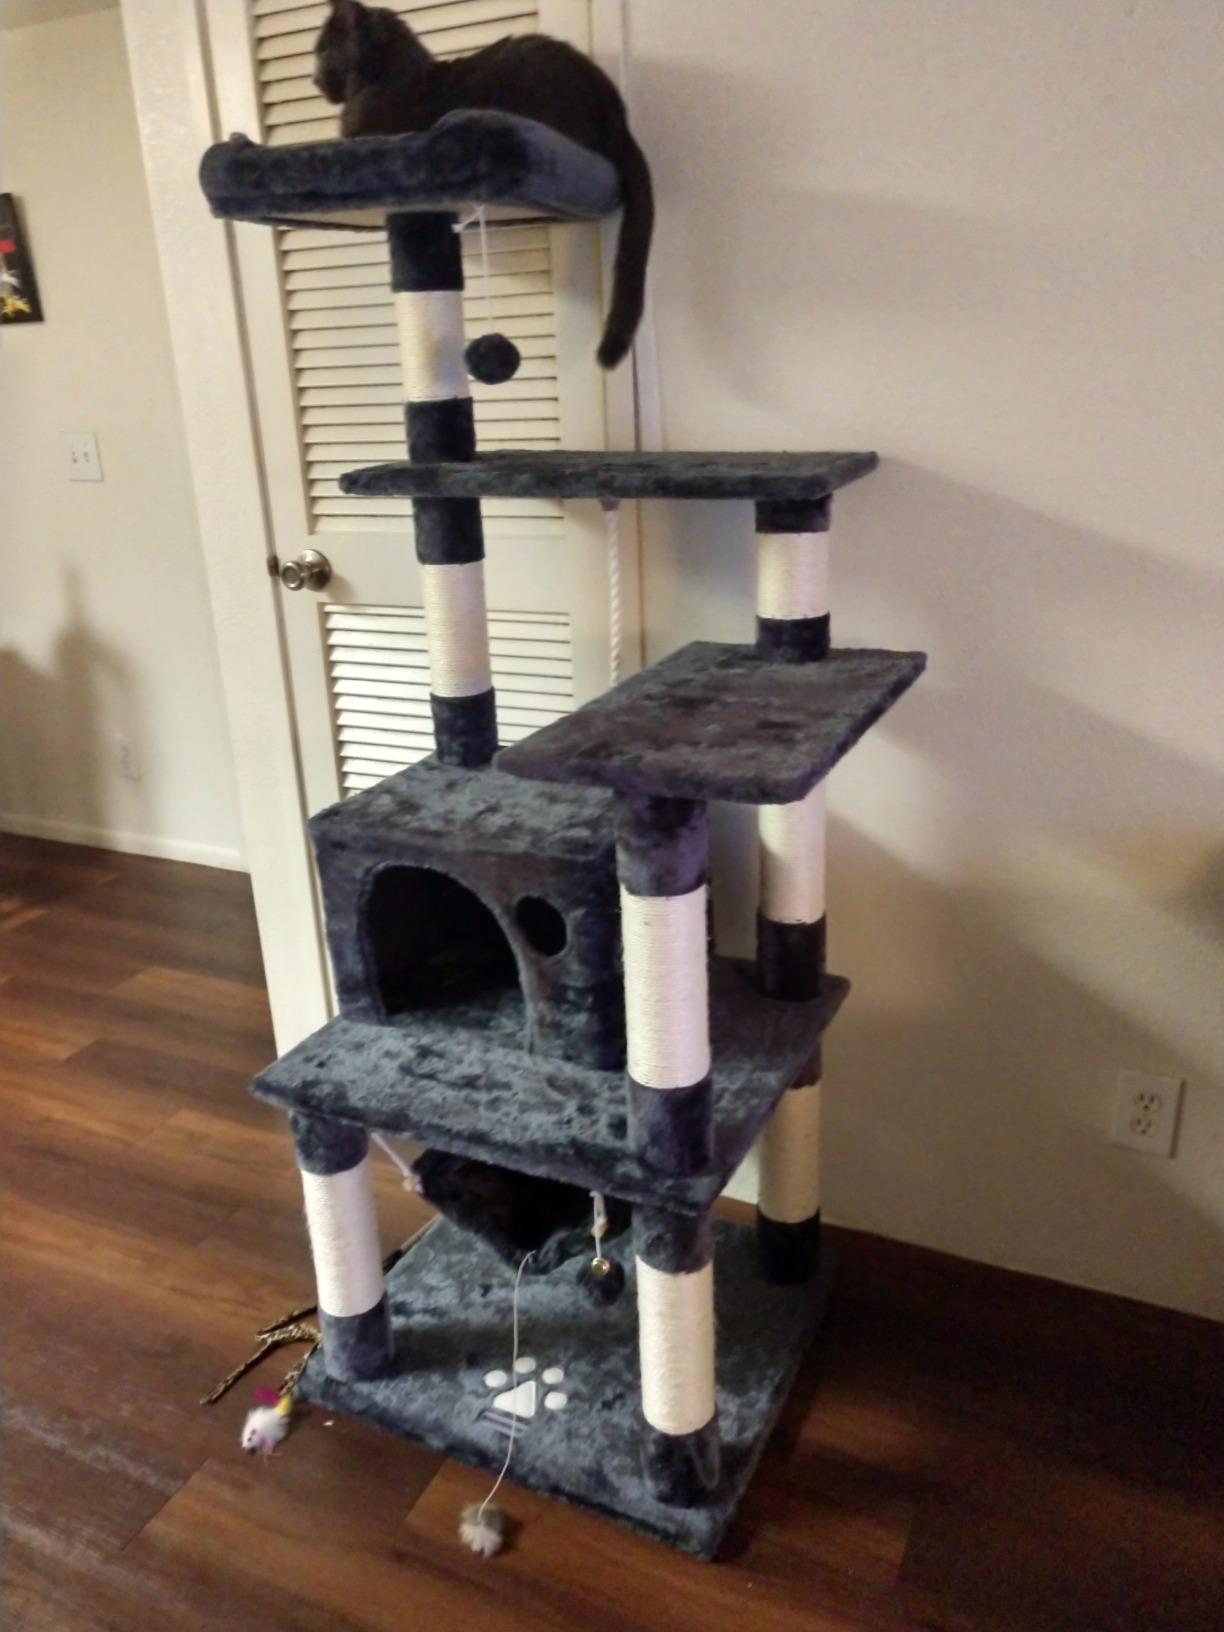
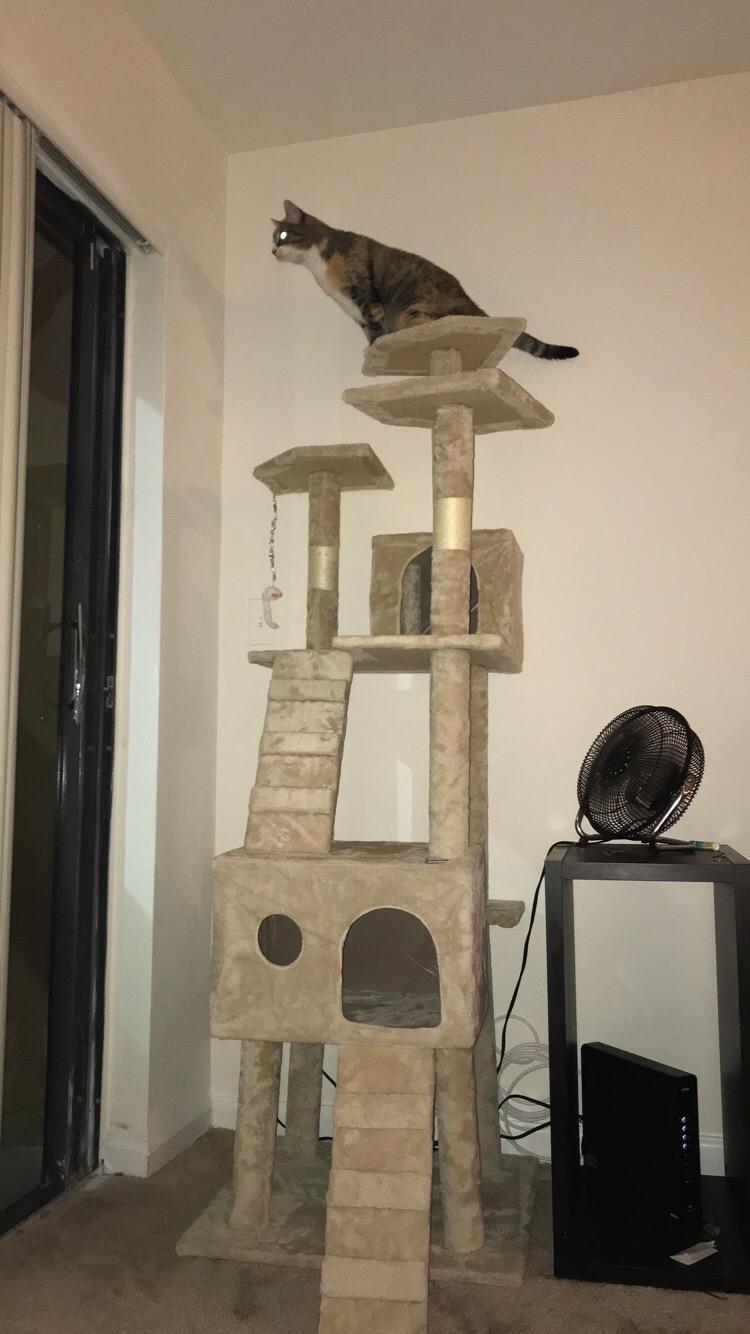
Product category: items_cat tree
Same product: no